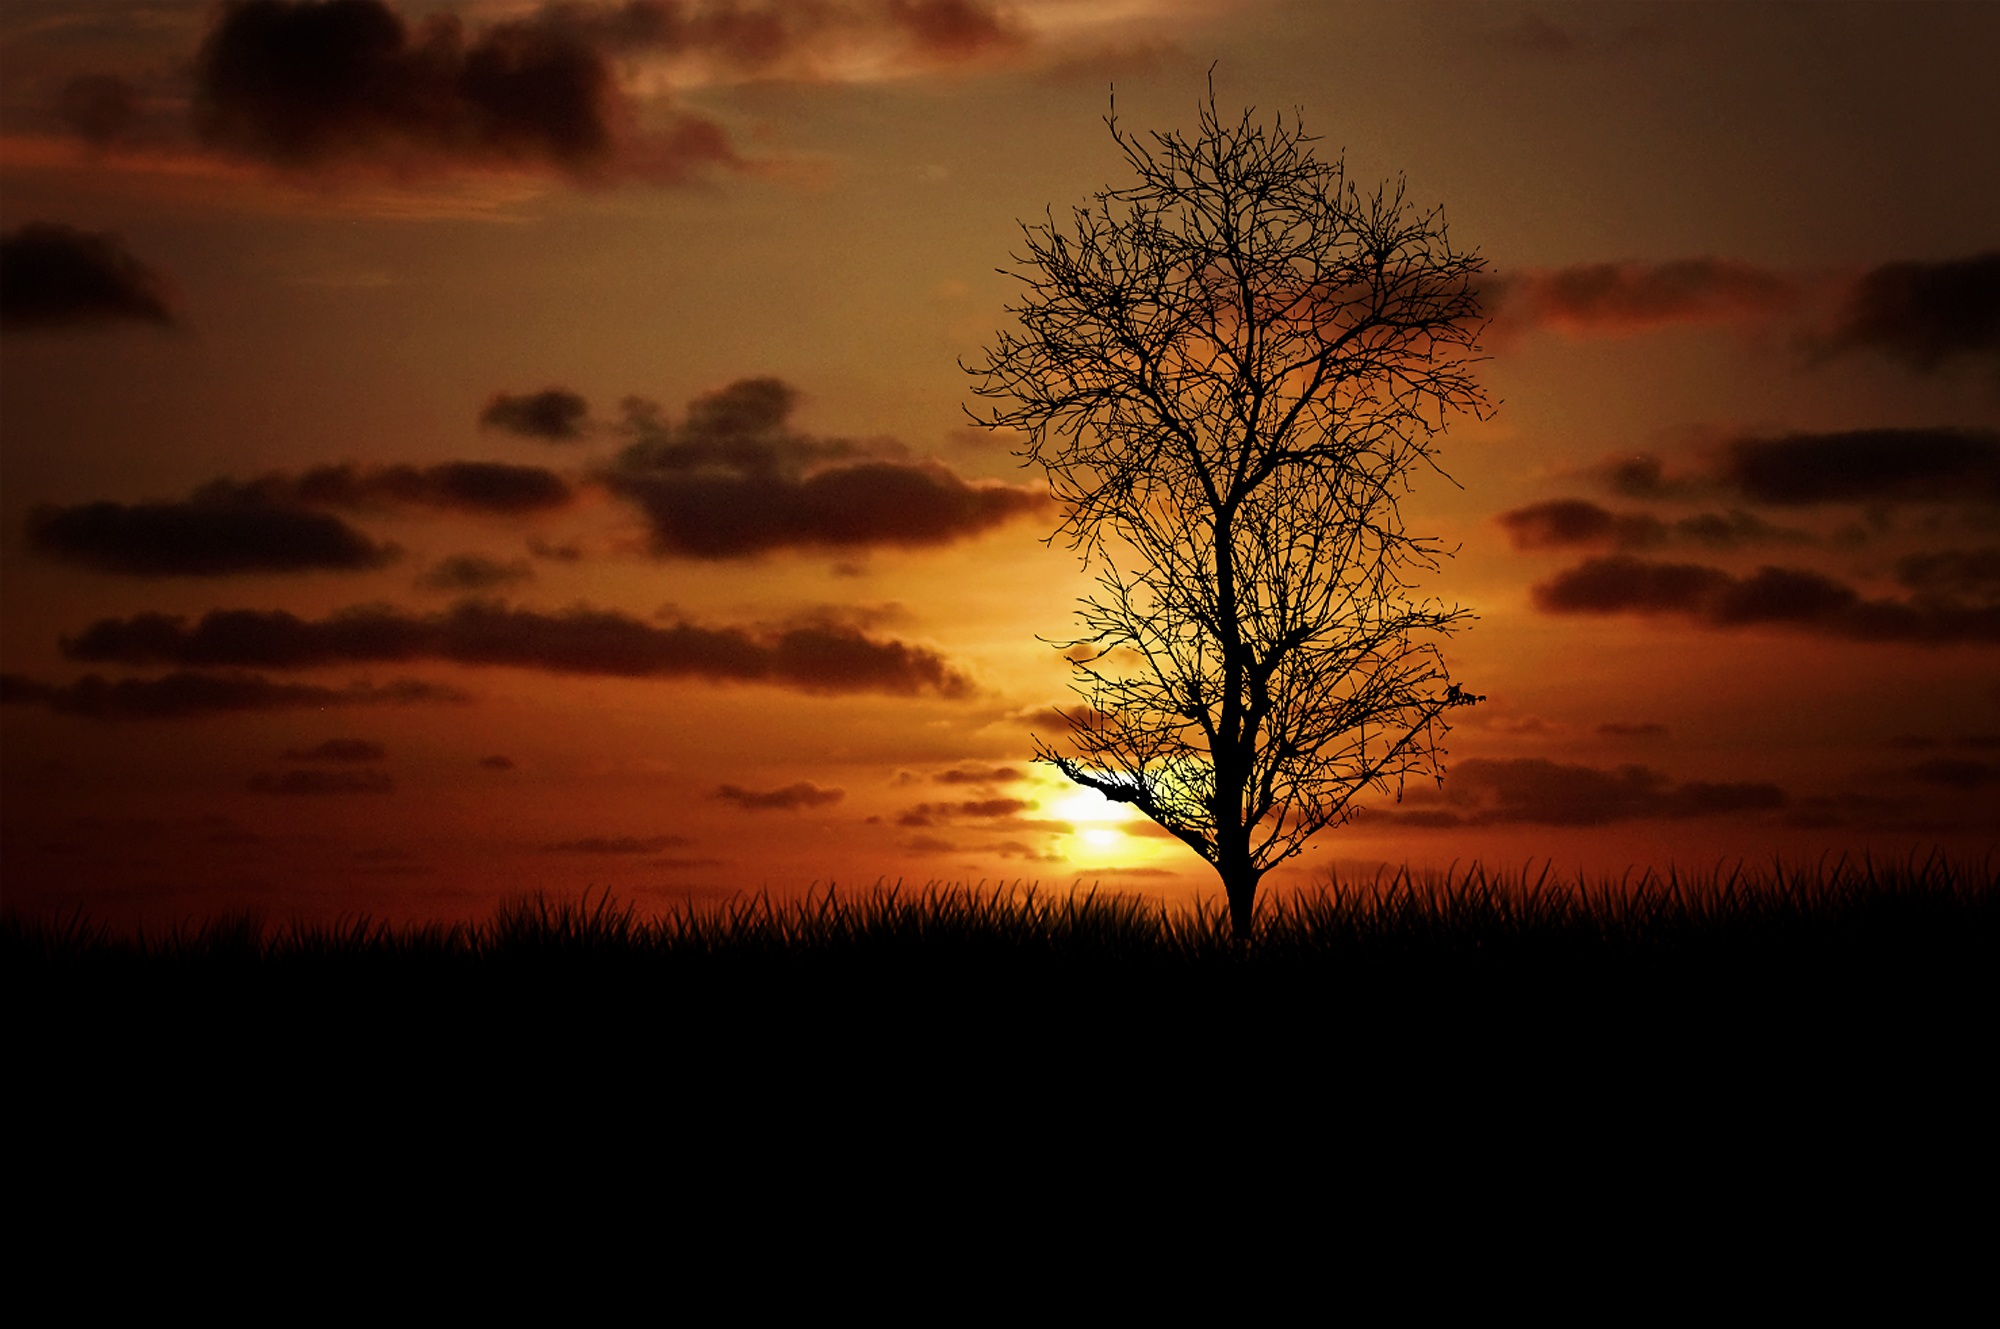
landscape, tree, nature, horizon, cloud, sky, sunrise, sunset, meadow, sunlight, morning, dawn, atmosphere, dusk, evening, lighting, savanna, afterglow, atmospheric phenomenon, red sky at morning